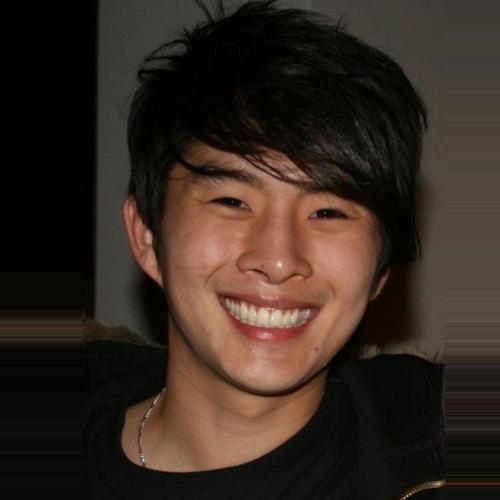
Age: 27